Surathkal railway station

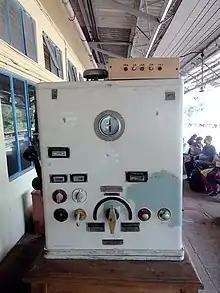
Discarded manual signal system at Suratkal railway station

Western Railway zone and Konkan Railway Corporation have announced that Ganapati festival special (fully reserved) trains will be run from Mumbai Central(MMCT) to Surathkal(SL) and vice versa. The train number "09183" will leave Mumbai Central at 11.55p.m on 8 September 2021 and 15 September 2021 C.E. and reach Surathkal at 8p.m next day. Train "09184" will start from Suratkal at 9.15 p.m on 9 September 2021 A.D. and 16 September 2021 and reach Mumbai central at 8.55p.m next day. The coach composition of 09183 and 09184 will be Two coaches of 2 tier Air conditioned,Eight coaches of 3 tier A.C, Two sleeper coaches along with one pantry car and two generator coaches. These will be the first train to officially terminate and originate at Surathkal railway station. Winter Special train ( 01453/01454) running from LTT(Mumbai) terminates at Surathkal from 31 January 2023.